Skip Spence

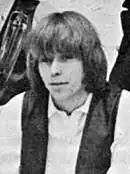
Spence in 1966

Alexander "Skip" Spence (born Alexander Lee Spence, Jr.; April 18, 1946 – April 16, 1999) was a Canadian-born American singer-songwriter and musician. He was co-founder of Moby Grape, and played guitar with them until 1969. In the same year, he released his only solo album, "Oar", and then largely withdrew from the music industry. He had started his career as a guitarist in an early line-up of Quicksilver Messenger Service, and was the drummer on Jefferson Airplane's debut album, "Jefferson Airplane Takes Off". He has been described on the AllMusic website as "one of psychedelia's brightest lights"; however, his career was plagued by drug addiction coupled with mental health problems, and he has been described by a biographer as a man who "neither died young nor had a chance to find his way out."